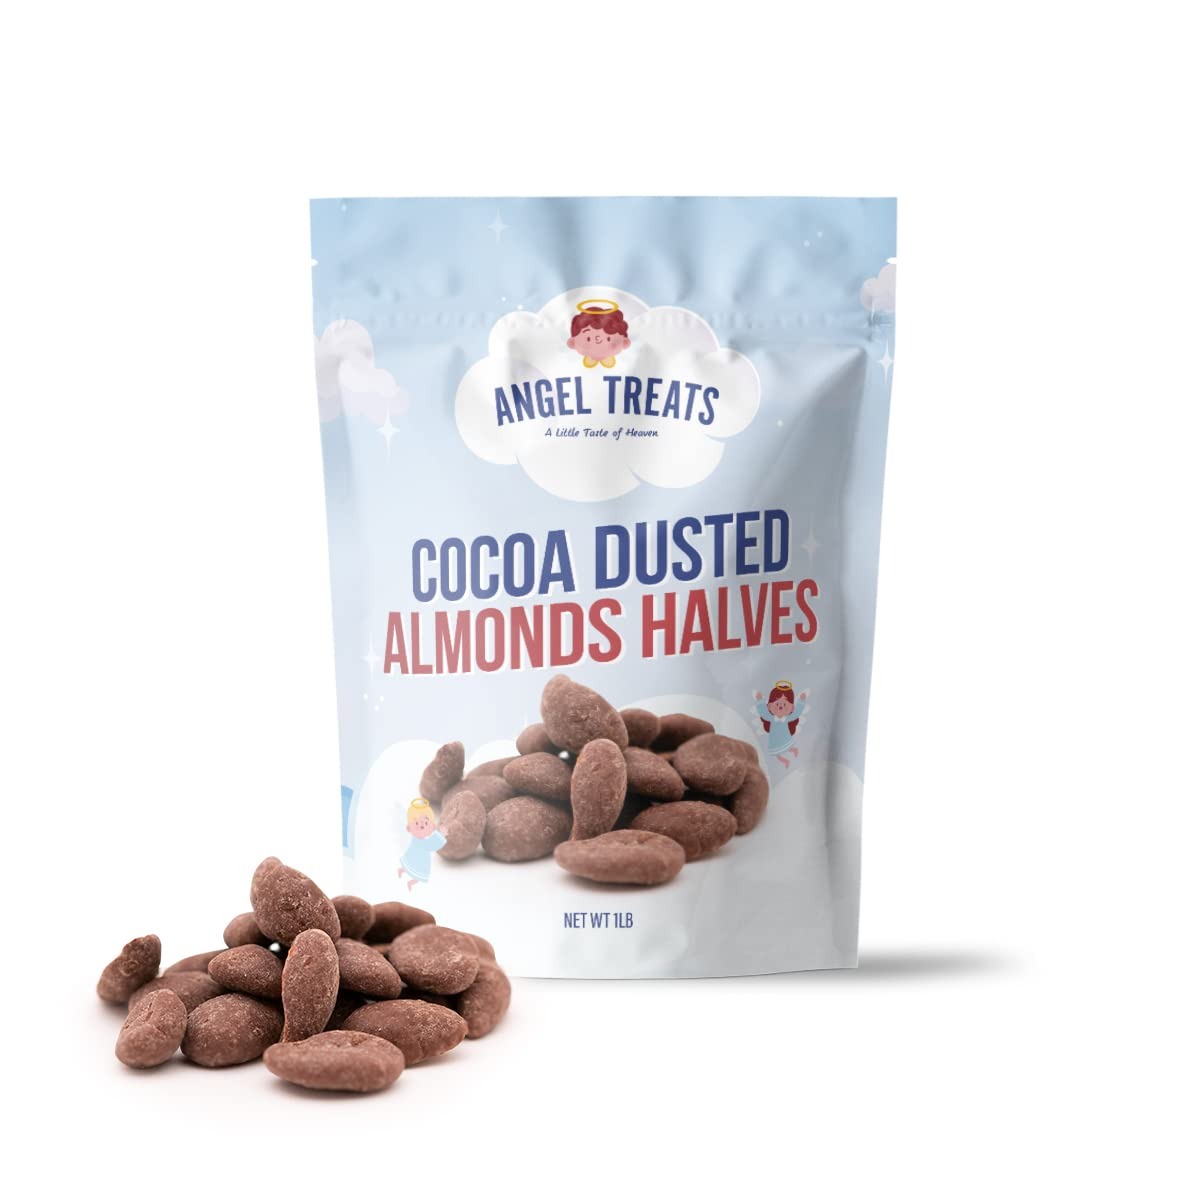
Item Name: Cocoa Dusted Almonds Halves - 16 OZ Bag - Healthy Snacks for Adults - High Protein Snacks - Cocoa Chocolate Covered Almonds - Almonds Covered in Cocoa Bulk - Queen Jax - Flavored Almonds
Value: 16.0
Unit: Ounce

Price: 18.79